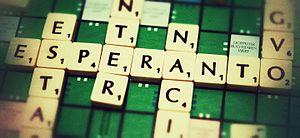
Le Scrabble est un jeu de société et un jeu de lettres où l'objectif est de cumuler des points, sur la base de tirages aléatoires de lettres, en créant des mots sur une grille carrée, dont certaines cases sont primées.